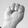
ASL letter: M